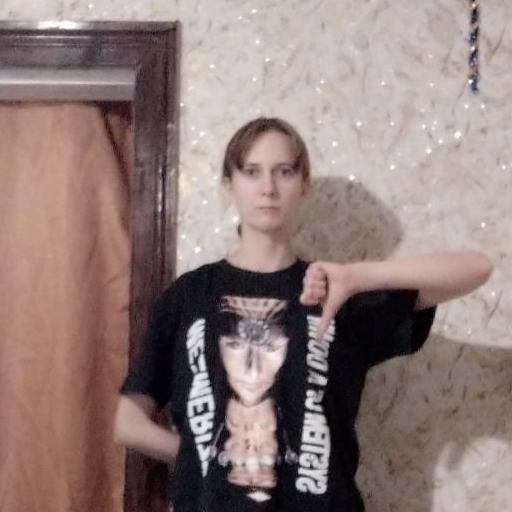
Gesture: dislike